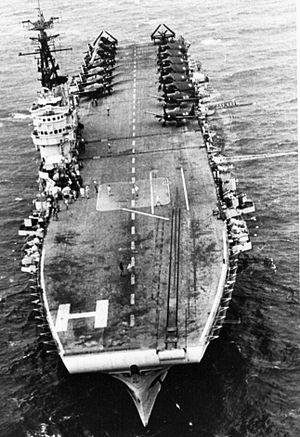
Cet article liste tous les navires ayant servi dans la Marine française dont la fonction principale est le transport et le lancement d'avions, d'hydravions ou d'hélicoptères.